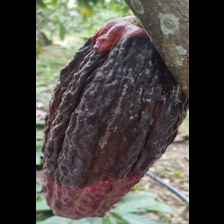
Label: phytophthora